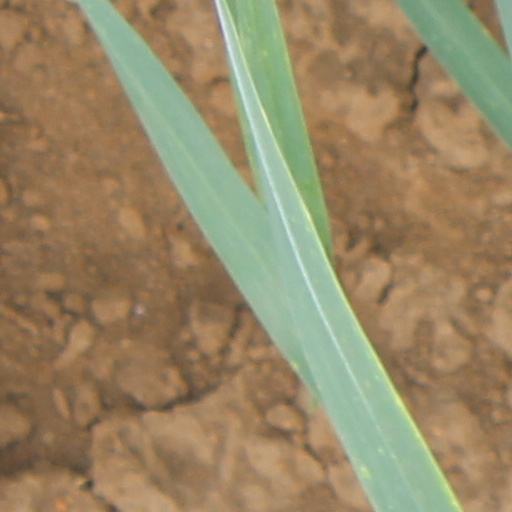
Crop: wheat